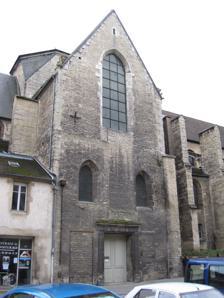
Building: Musée Rude
Country: France
Year built: 1947
Art museum in Dijon, France Musée Rude Musée François Rude in the transept and the choir of the Église Saint-Étienne of Dijon Established 1947 Location 8 Rue Vaillant 21000 Dijon , France Coordinates 47°19′15″N 5°02′39″E / 47.320896°N 5.044091°E / 47.320896; 5.044091 Type Art museum The Musée Rude is an art museum dedicated to the French sculptor François Rude (1784–1855). It has the "Musée de France" label and has been housed since 1947, in a part of the former Église Saint-Étienne of Dijon , built during the 11th century. The museum displays life-size plaster casts acquired by the Dijon municipality between 1887 and 1910, which are major works by the artist exhibited in other museums in France (including the Louvre in Paris). The museum also displays archaeological crypt of the 11th century, and the former St. Stephen's Gate of the Dijon castrum of the 3rd century on which the church is built. Open from 9:30 am to 6 pm from 1 June to 30 September, the museum is free. Labeled Museum of France since February 1, 2003, it is attached to the Dijon Museum of Fine Arts, which manages it. Works Bust of François Rude by his pupil, sculptor Paul Cabet Église Saint-Étienne and Église Saint-Michel, Dijon La Marseillaise from the Arc de triomphe de l'Étoile , Paris Entrance of the museum Mercury attaching his wings Mathematician Gaspard Monge Joan of Arc hearing voices Michel Ney Napoléon Bonaparte awakening to immortality Bust of navigator and explorer La Pérouse Bust of Christ crucified Head of old warrior Former Dijon castrum Archaeological crypt and St. Stephen's Gate of the Dijon castrum External links Musée Rude , on the Dijon site References